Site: brandenburg
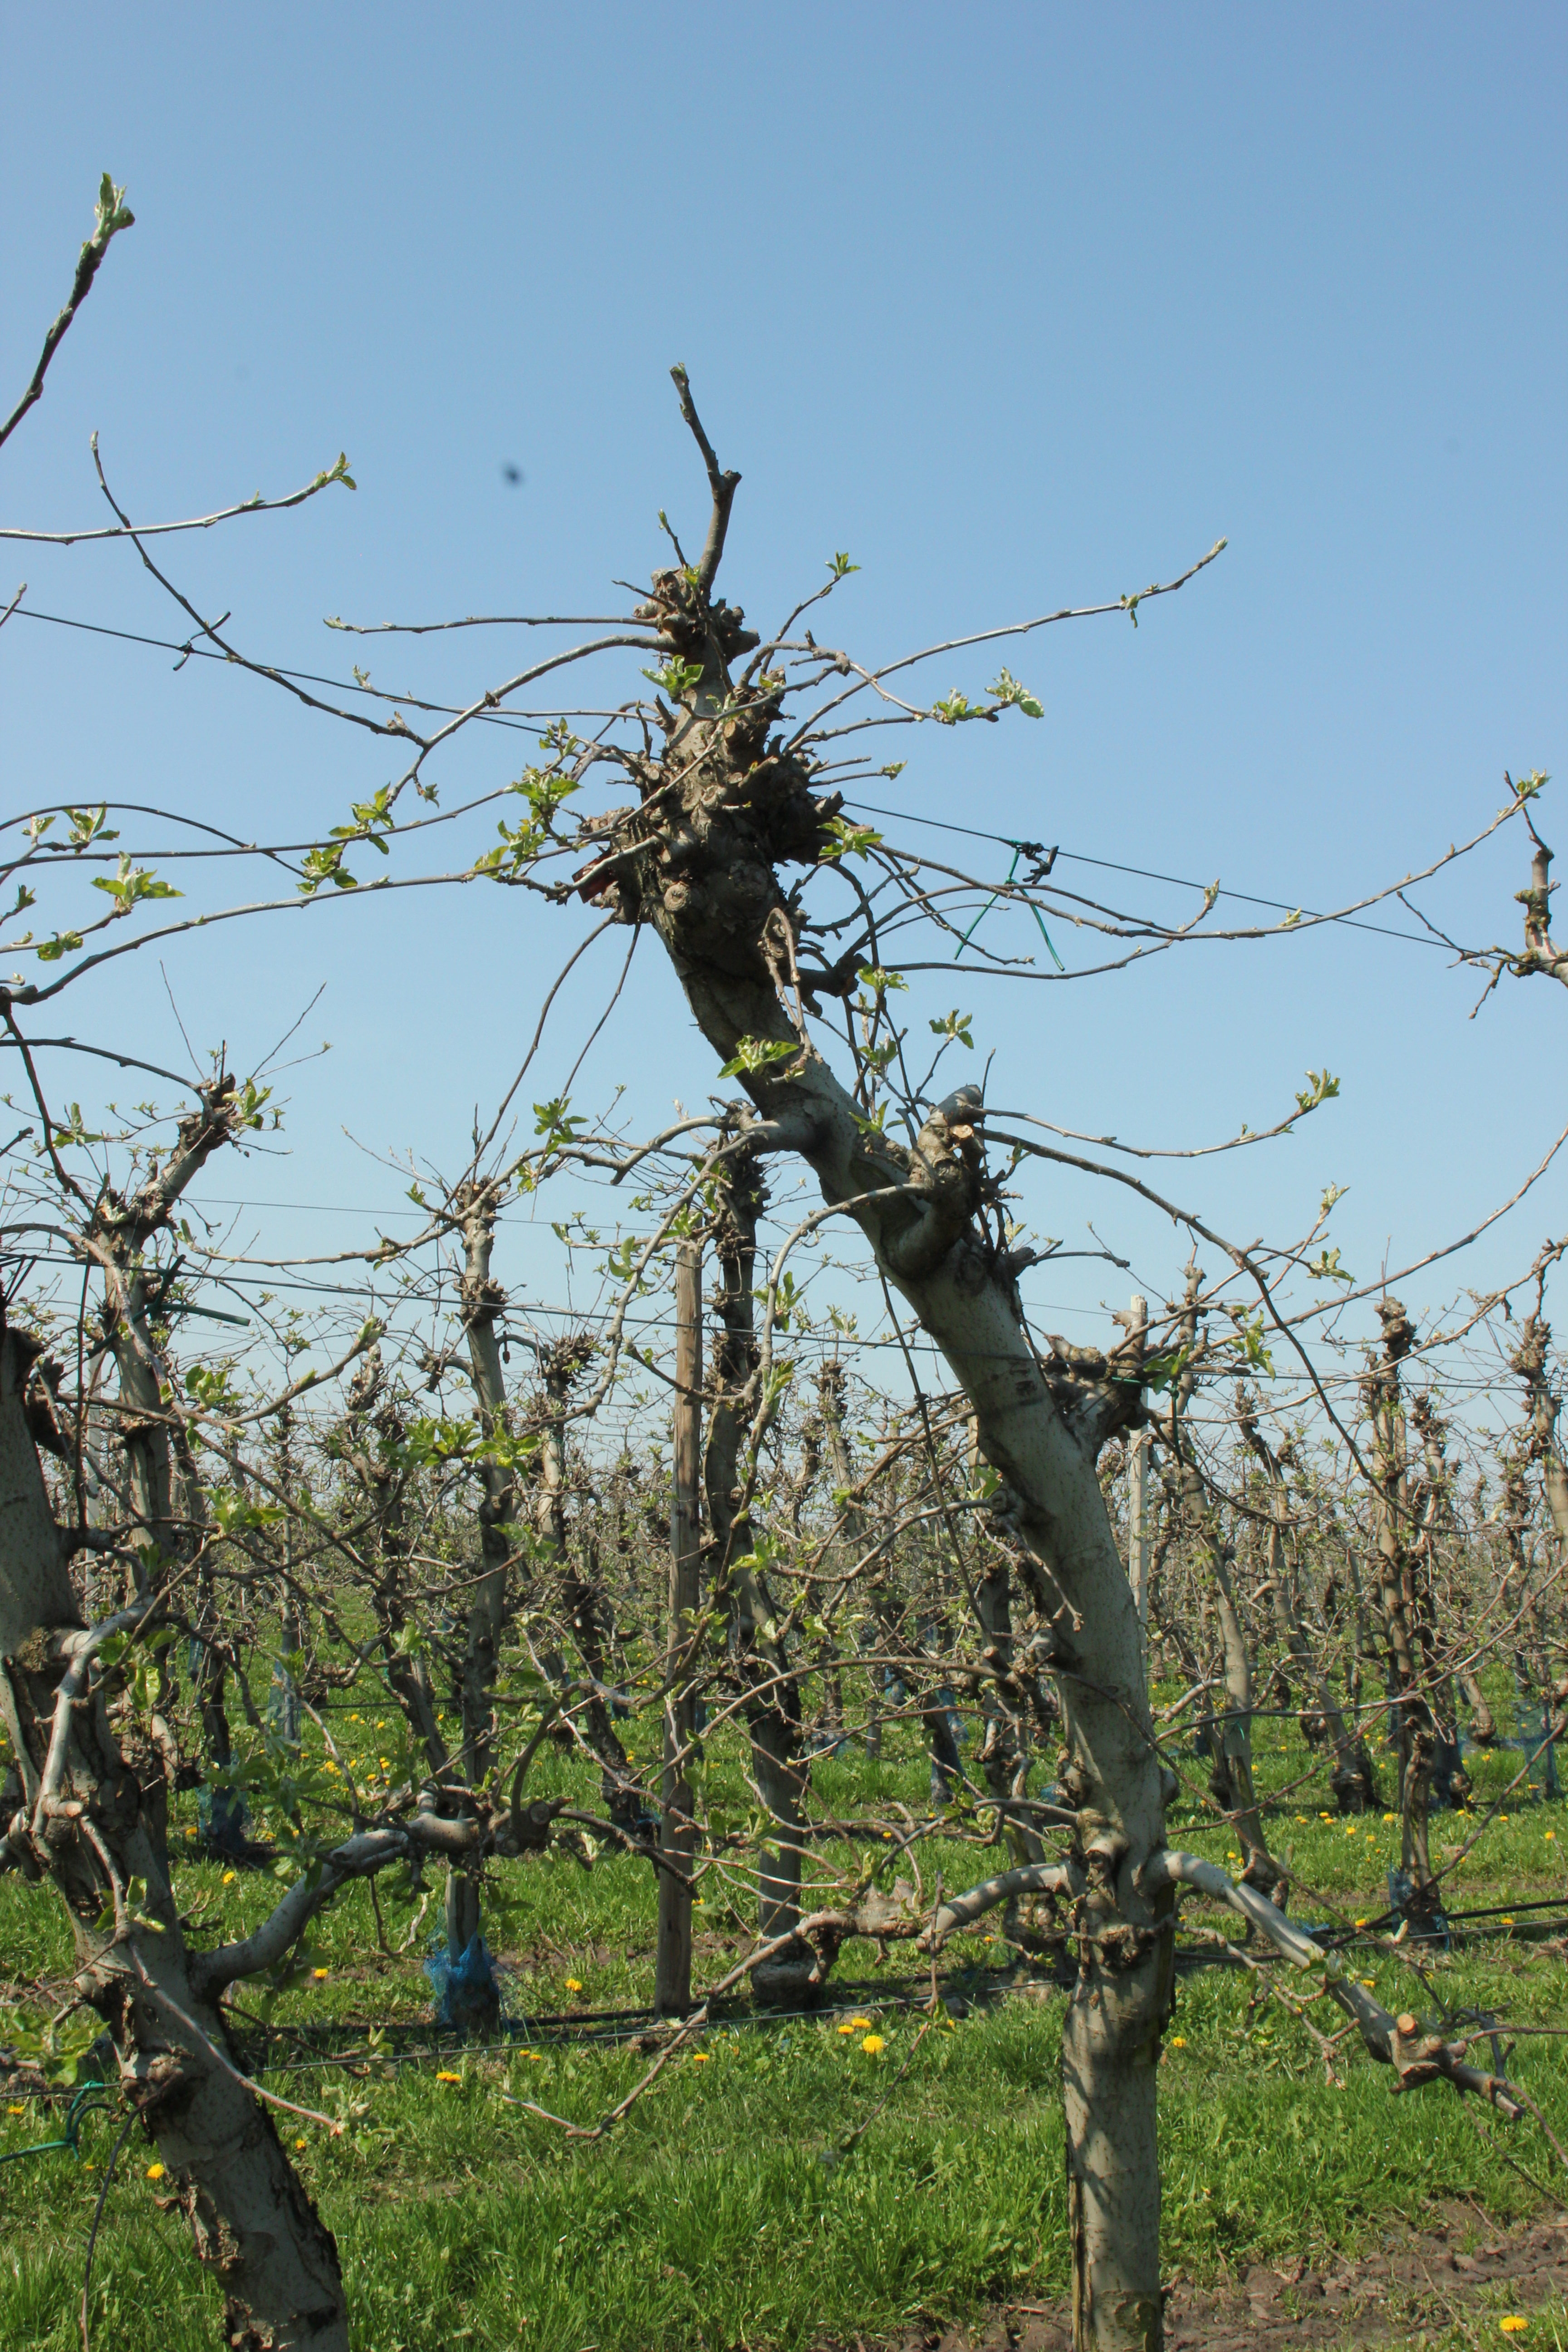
Growth stage (BBCH 56): Inflorescence emergence